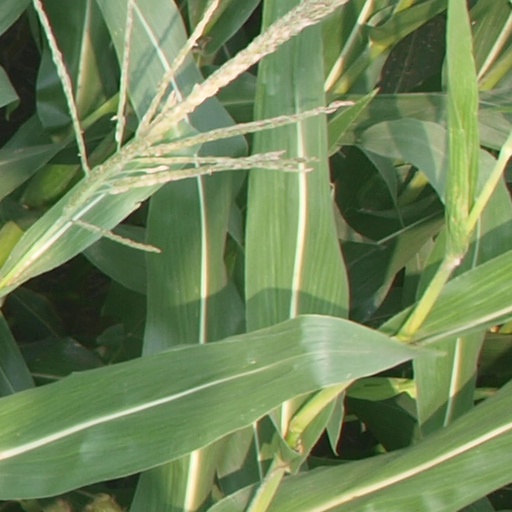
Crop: maize; corn